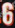
Number: 6